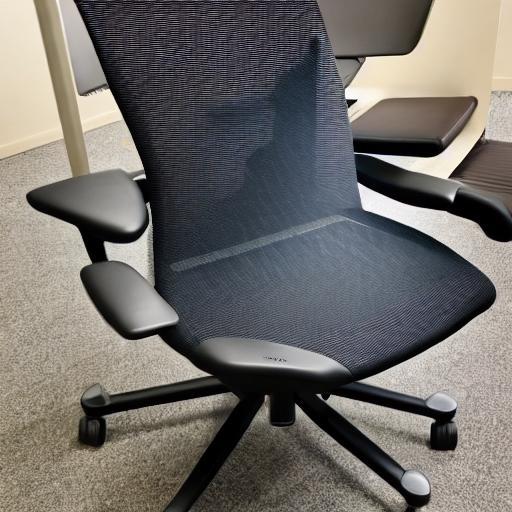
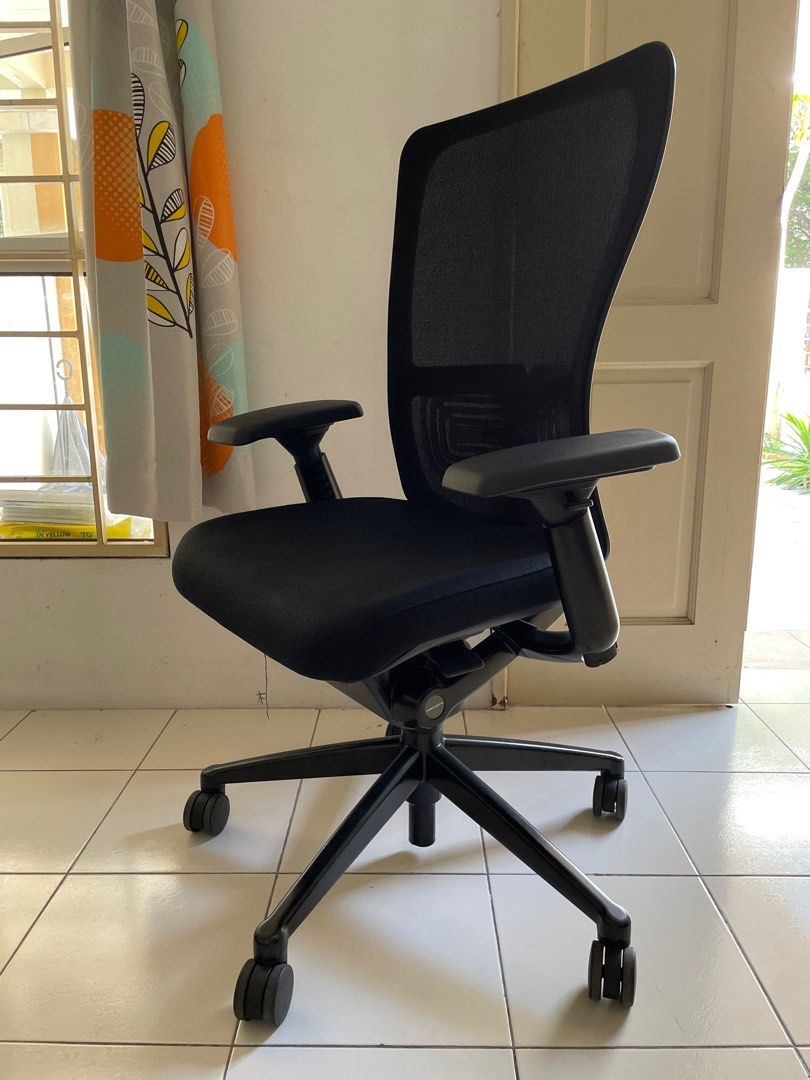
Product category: items_chair
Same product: no